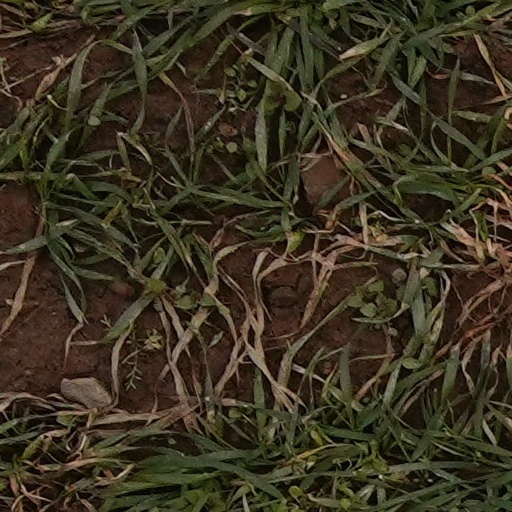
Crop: wheat